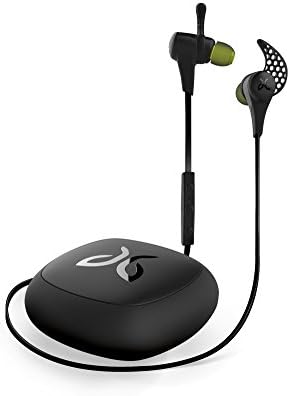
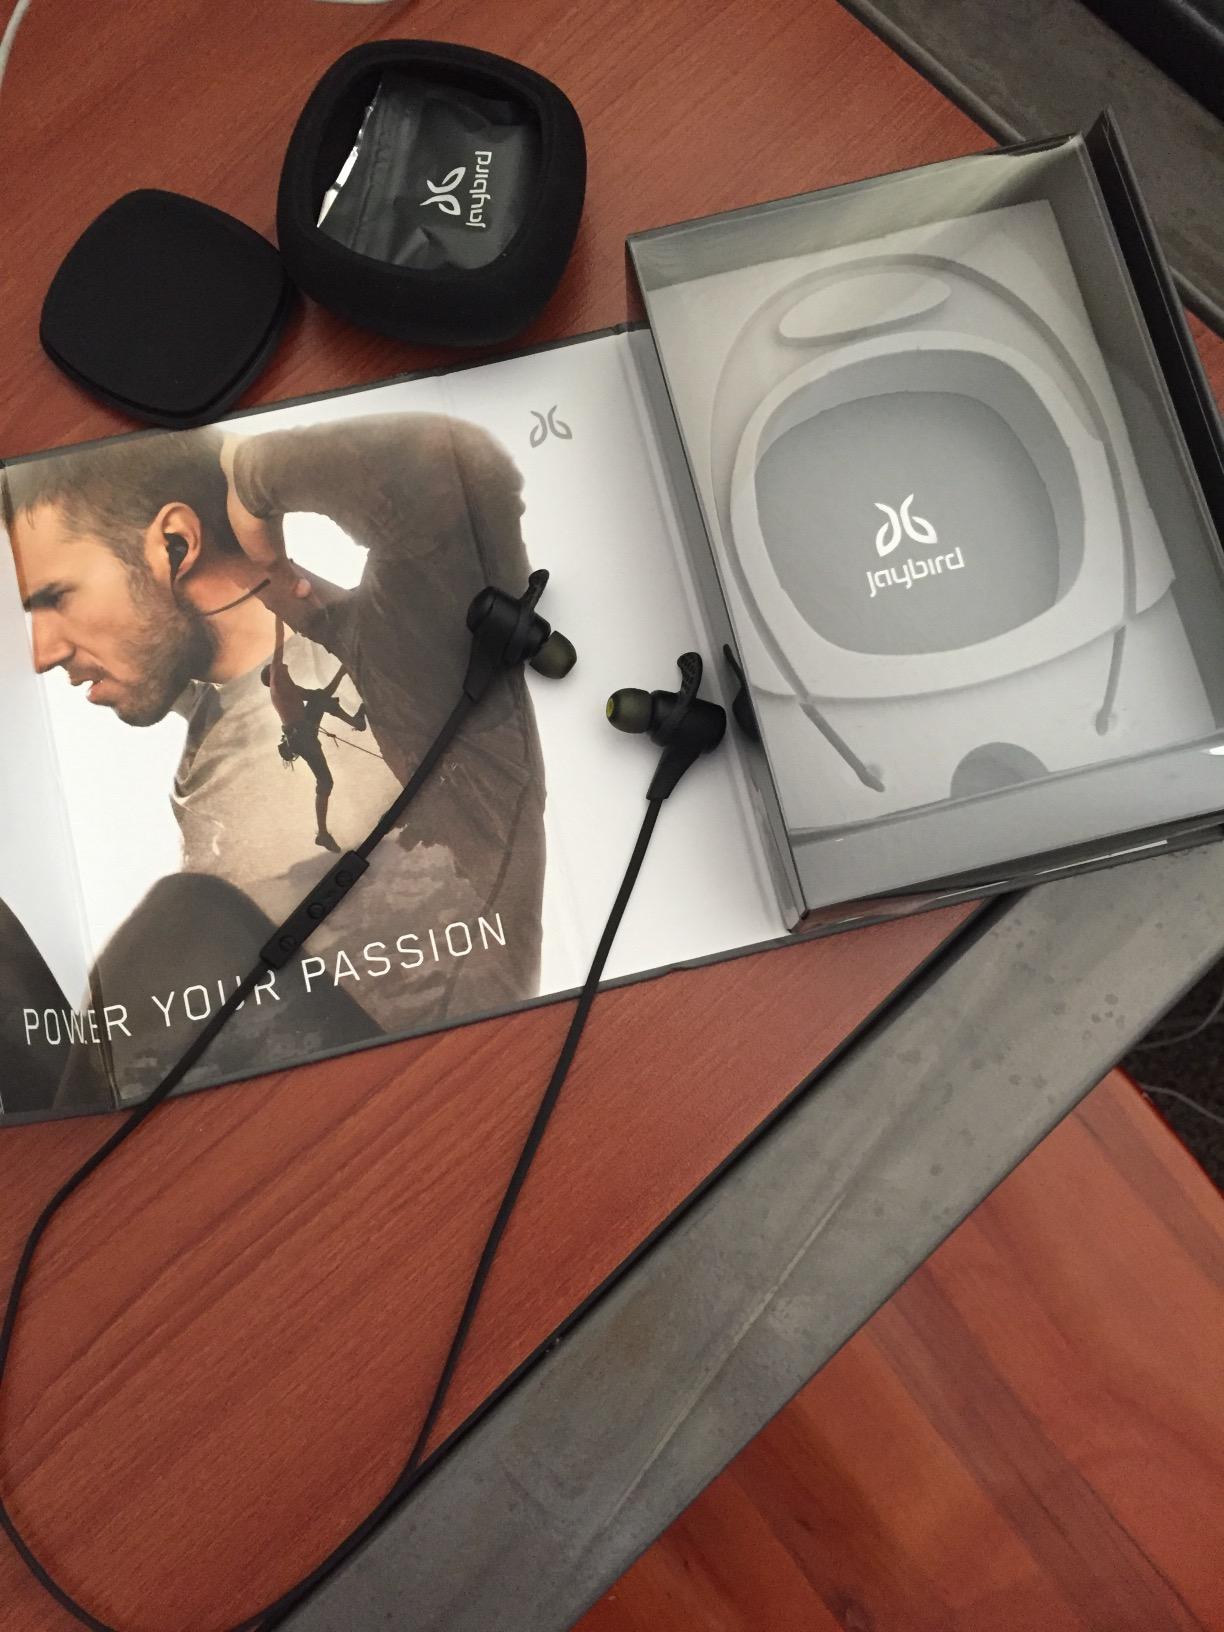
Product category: headphones
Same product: yes